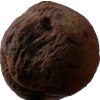
Label: peach